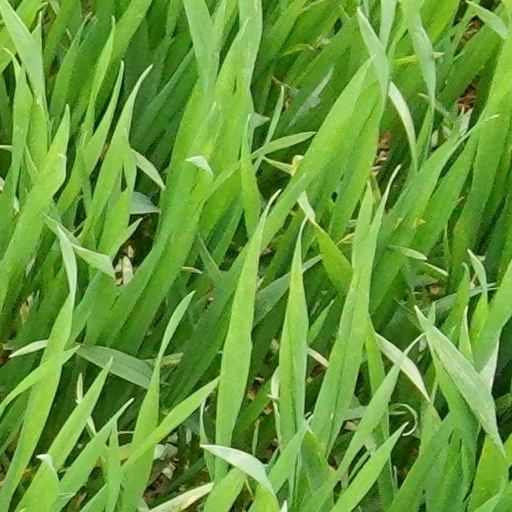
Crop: wheat